Laura Stoica

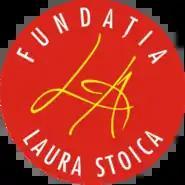
Laura Stoica's signature as seen in the official logo of the foundation created by her.

In 1998, Laura tours in Israel and participates at the Pamukkale Festival in Turkey, where she gets the jury prize. She is the best female rock vocalist of the year, according to "Bravo Romania". Laura Stoica Band has some new line-ups, which include: Remus Carteleanu (guitar), Matei Bulencea 'Căpitanu' and Paul Baciu (bass), Emanuel Gheorghe 'Fisă' and Mihai Coman (keyboards), Răzvan Lupu 'Lapi' (drums), and later, Relu Bițulescu, Andrei Bărbulescu, Răzvan Gorcinski (drums), and Fernando Drăgănici (keyboards).